Croissant
Also known as:
ar - Arabic: كرواسون
az - Azerbaijani: Kruassan
be - Belarusian: Круасан
be-tarask - Belarusian (Taraškievica orthography): Круасан
bg - Bulgarian: Кроасан
br - Breton: Kornegenn
ca - Catalan: Croissant
cs - Czech: Croissant
cy - Welsh: Croissant
da - Danish: Croissant
de - German: Croissant
el - Greek: Κρουασάν
en-simple - Simple English: Croissant
eo - Esperanto: Korna bulko
es - Spanish: Cruasán
et - Estonian: Sarvesai
eu - Basque: Croissant
fa - Persian: کروسان
fi - Finnish: Voisarvi
fj - Fijian: Croissant
fr - French: Croissant
ga - Irish: Croissant
gl - Galician: Croissant
he - Hebrew: קרואסון
hr - Croatian: Kroasan
hy - Armenian: Կրուասան
hyw - Western Armenian: Քրուասան
id - Indonesian: Kroisan
it - Italian: Croissant
ja - Japanese: クロワッサン
jv - Javanese: Croissant
ka - Georgian: კრუასანი
kk - Kazakh: Круассан
ko - Korean: 크루아상
ky - Kyrgyz: Круассан
la - Latin: Semilixula
lt - Lithuanian: Kruasanas
mk - Macedonian: Кроасан
ms - Malay: Roti bulan sabit
my - Burmese: လခြမ်းကွေးပေါင်မုန့်
nan - Minnan: Croissant
nb - Norwegian Bokmål: Croissant
nl - Dutch: Croissant
pl - Polish: Croissant
pt - Portuguese: Croissant
ru - Russian: Круассан
sco - Scots: Croissant
sh - Serbo-Croatian: Kroasan
sk - Slovak: Croissant
sr - Serbian: Кроасан
sv - Swedish: Croissant
th - Thai: ครัวซ็อง
tl - Tagalog: Croissant
tr - Turkish: Kruvasan
ug - Uyghur: كرويسانت
uk - Ukrainian: Круасан
vi - Vietnamese: Bánh sừng bò
yue - Cantonese: 牛角包
zh - Chinese: 牛角面包
Category: pastry (flaky pastry)
Cuisine: French
Associated cuisines: French
Area: France
Countries: France
Region: Western Europe

The dish is a pastry made from puff pastry in a crescent shape. It is a buttery, flaky pastry using the yeast-leavened laminated dough. They are named for their historical crescent shape. The dough is layered with butter, rolled and folded several times in succession, then rolled into a thin sheet, in a technique called laminating. The process results in a layered, flaky texture, similar to a puff pastry.

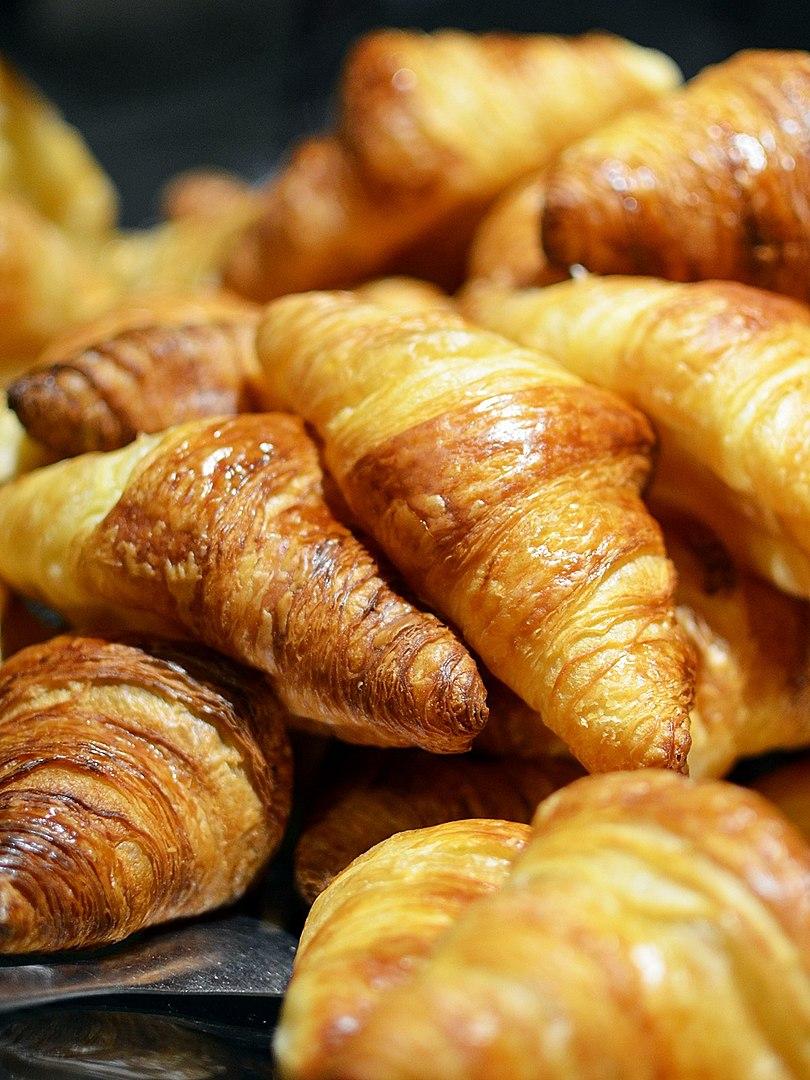
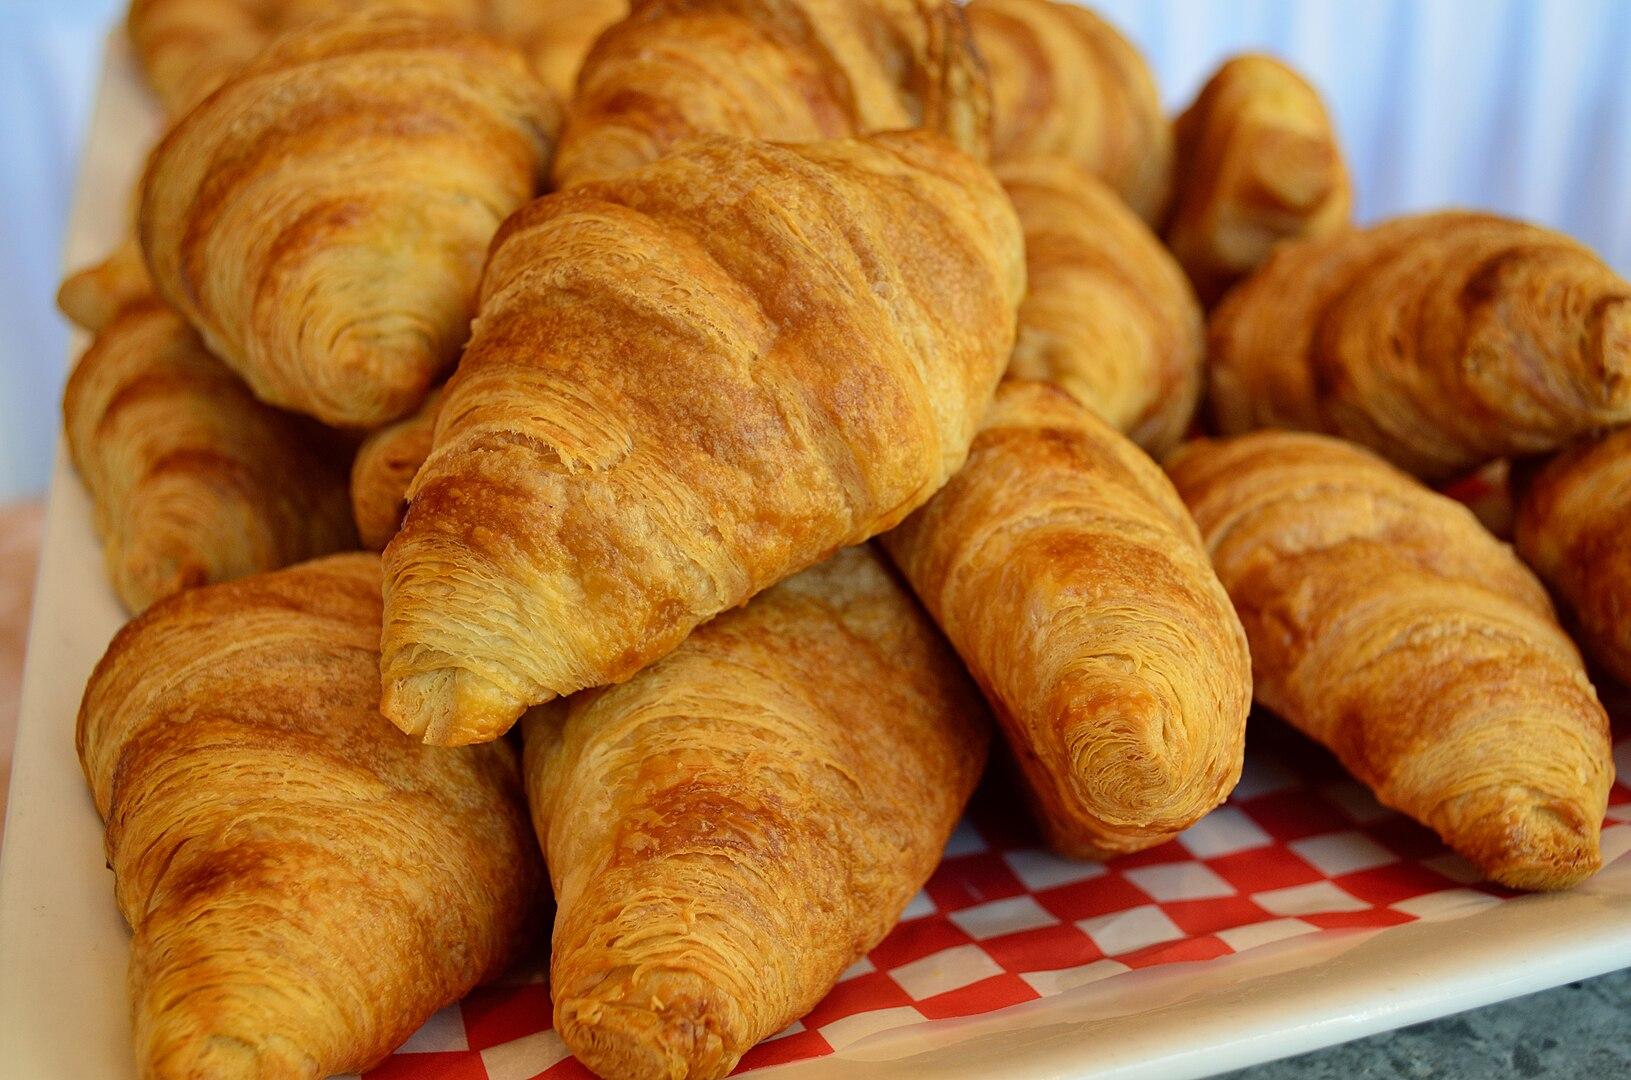
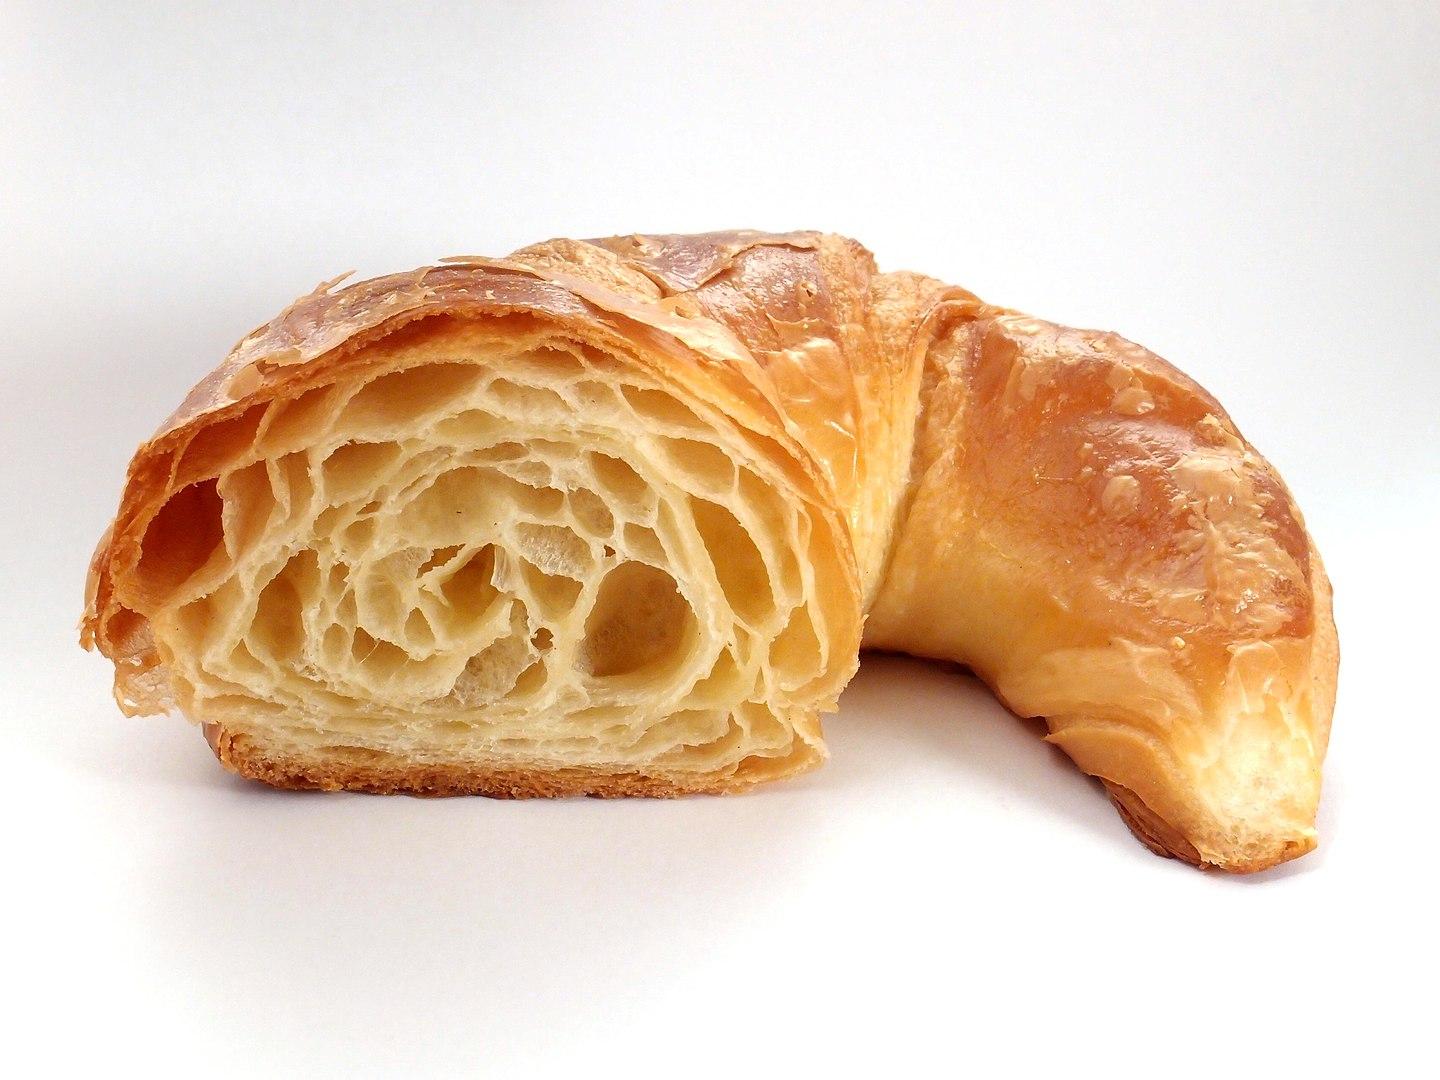